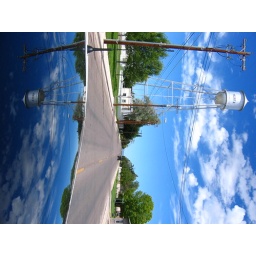
water in the sky